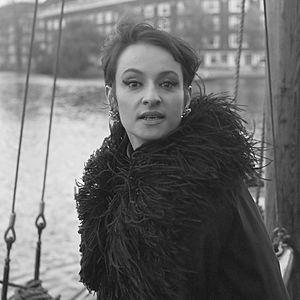
La 9ᵉ cérémonie des Victoires de la musique a lieu le 7 février 1994 au Palais des congrès de Paris. Elle est présentée par Christian Morin et Nagui.
À mourir pour mourir est une chanson française chantée, écrite et composée par Barbara, accompagnée à la basse par Pierre Nicolas.
Saint-Marcellin est une commune française située dans la vallée sud du Grésivaudan, département de l'Isère, région Auvergne-Rhône-Alpes.
Barbara, née Monique Andrée Serf le 9 juin 1930 dans le 17ᵉ arrondissement de Paris et morte le 24 novembre 1997 à Neuilly-sur-Seine, est une auteure-compositrice-interprète française.